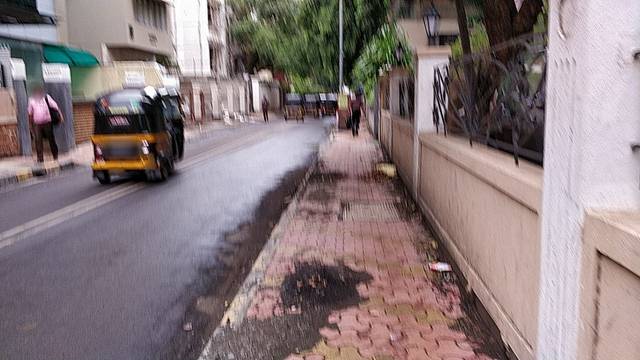
Region: India
Coordinates: 19.07, 72.836